Kuzhanthaikkaga

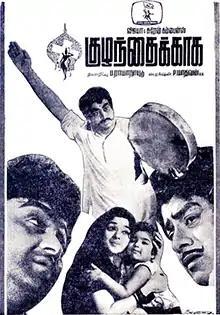
Theatrical poster

Kuzhanthaikkaga is a 1968 Indian Tamil-language crime drama film directed by P. Madhavan, produced by D. Ramanaidu and written by Thuraiyur K. Moorthi, with music by M. S. Viswanathan. The film stars Padmini, R. S. Manohar, Major Sundarrajan, S. V. Ramadas and Baby Rani. It is a remake of the Telugu film "Papa Kosam" (1968). The film was released on 12 June 1968.